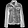
Label: Coat